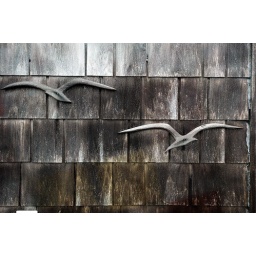
birds in an overlay of the school's wall